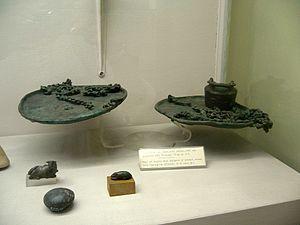
En physique, la masse est une grandeur physique positive intrinsèque d'un corps. En physique newtonienne, c'est une grandeur extensive, c'est-à-dire que la masse d'un corps formé de parties est la somme des masses de ces parties. Elle est conservative, c'est-à-dire qu'elle reste constante pour un système isolé n'échangeant pas de matière avec son environnement. Dans le cadre du modèle standard de la physique des particules, la masse des particules résulte de leur interaction avec le champ de Higgs.